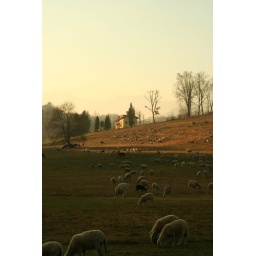
A field in front of my house